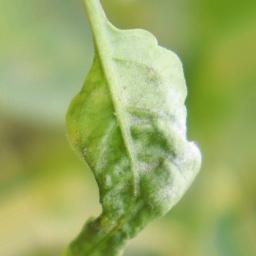
Label: powdery mildew